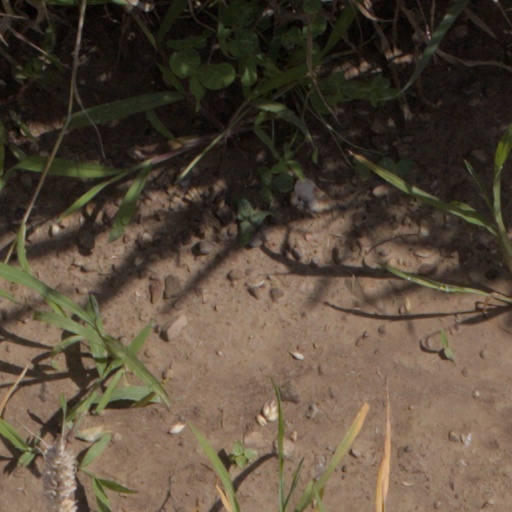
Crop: wheat